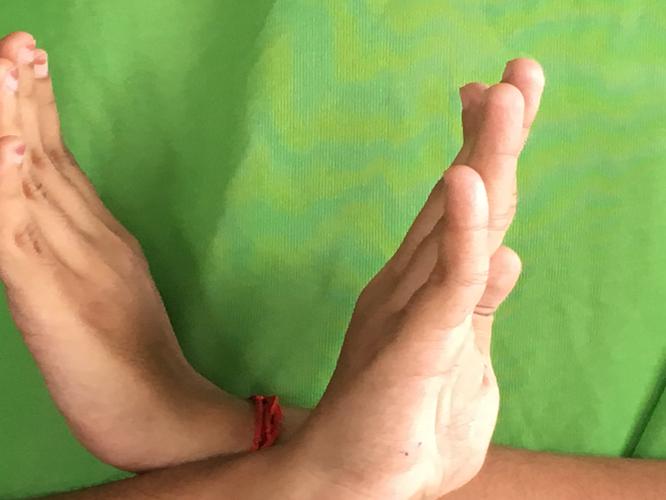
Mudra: Swastikam
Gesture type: double_hand